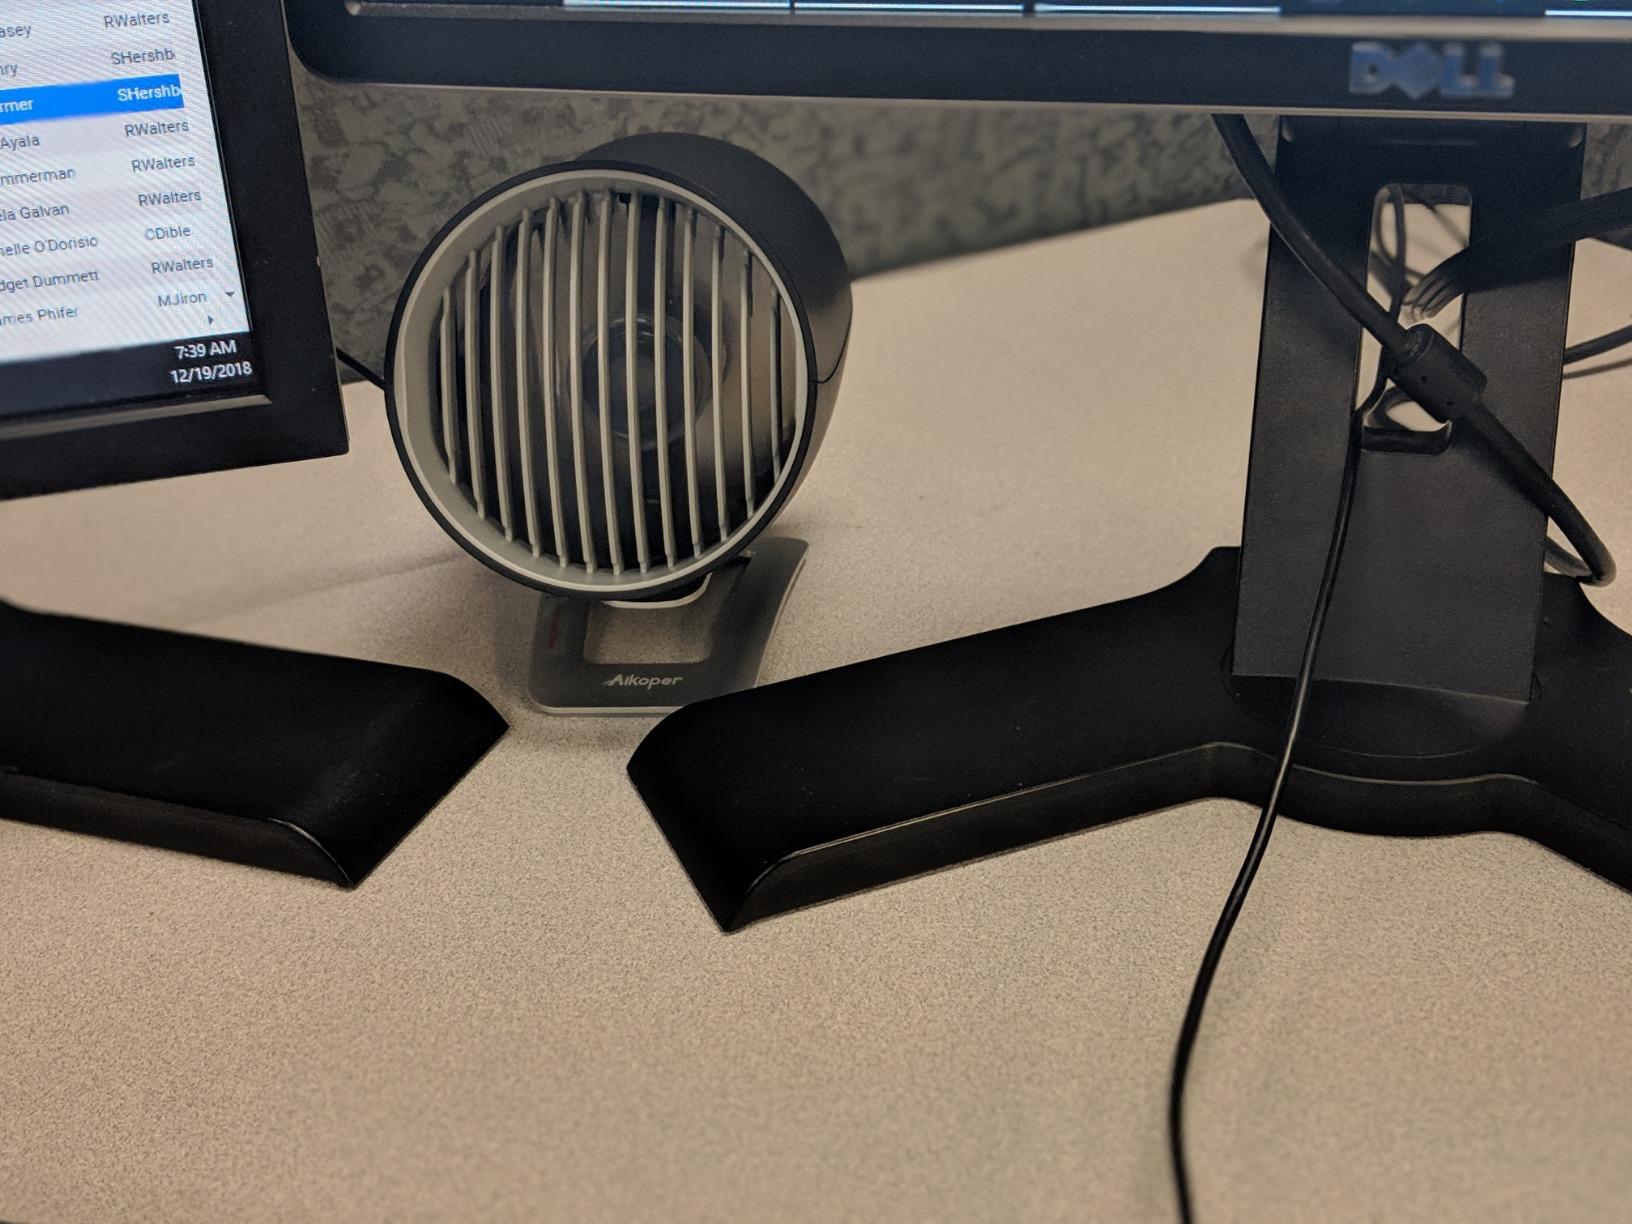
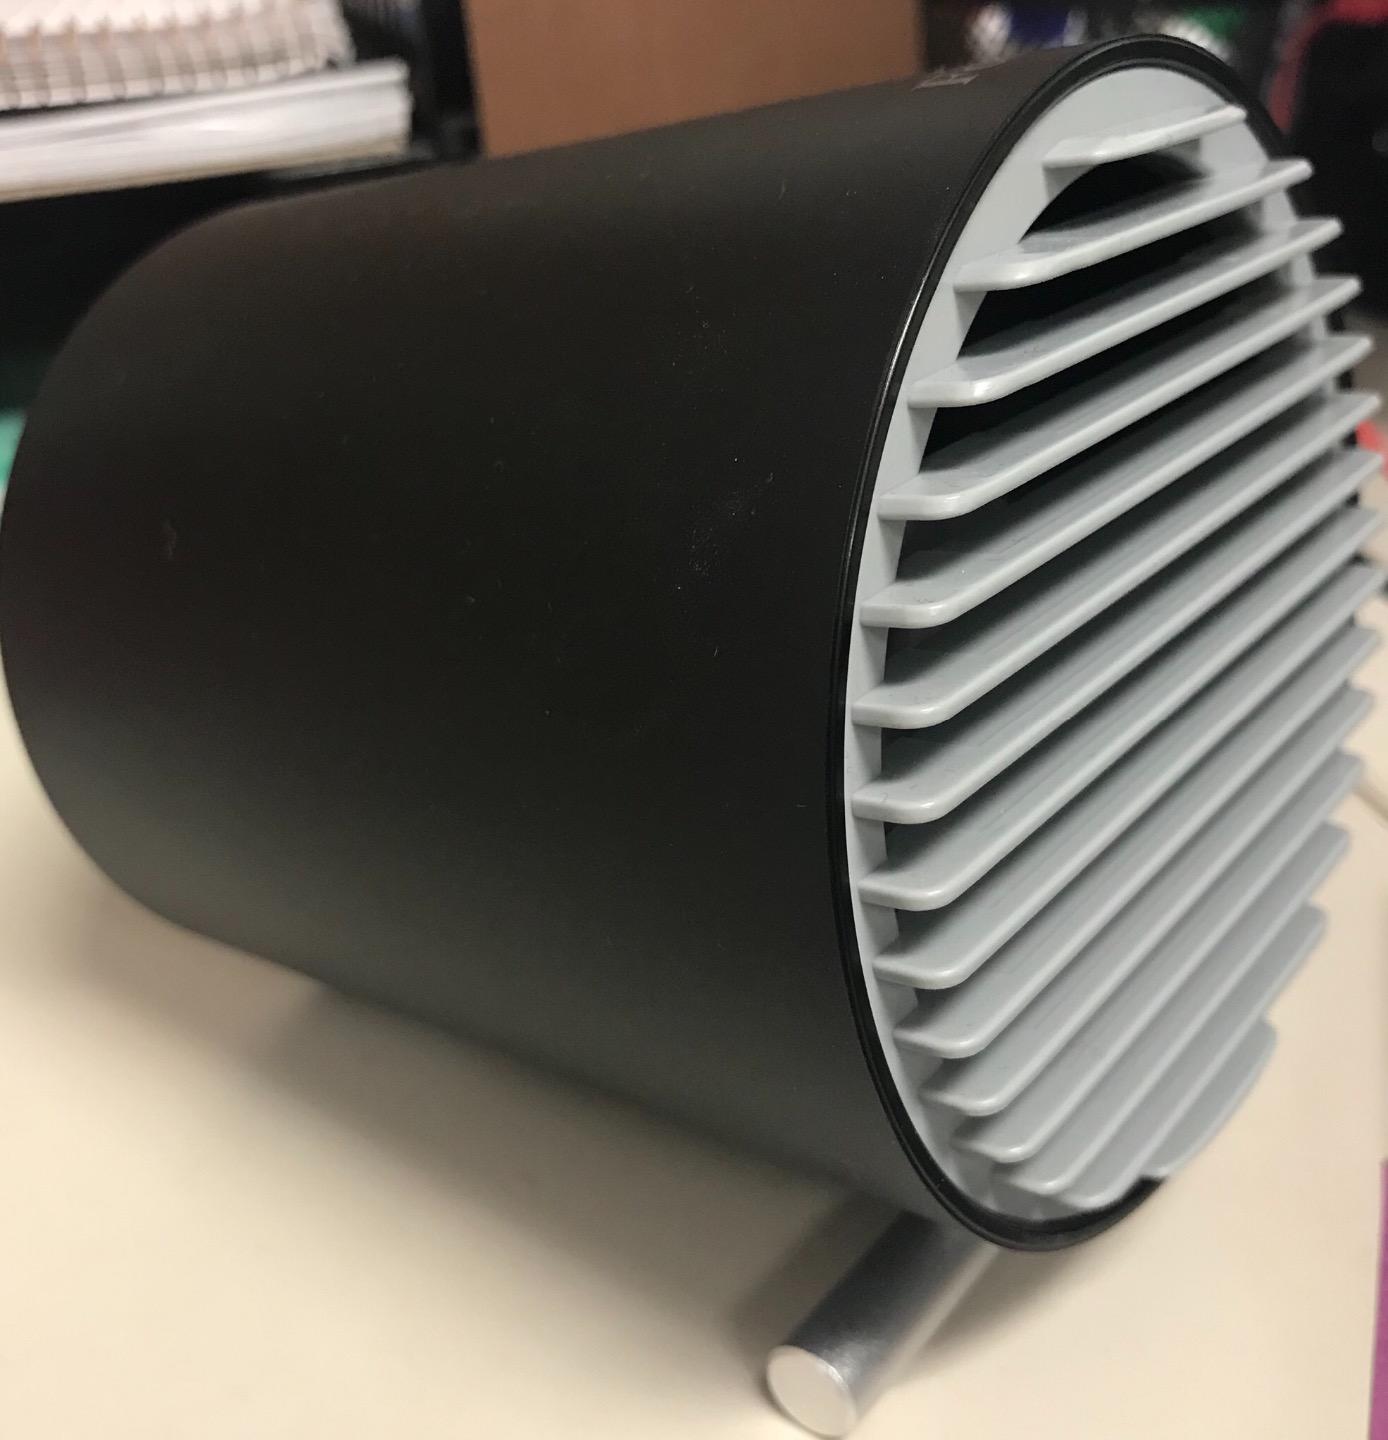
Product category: fan
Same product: no